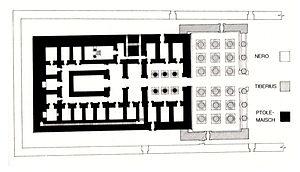
Le temple d'Hathor, situé à Dendérah, est un temple égyptien dédié principalement au culte de la déesse Hathor.